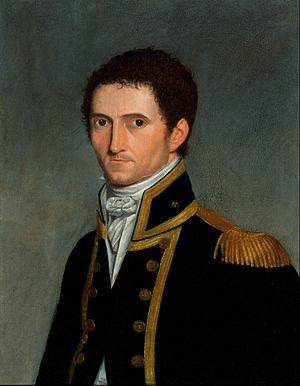
Antoine Toussaint de Chazal est un colon français établi comme planteur à l'Île-de-France, de nos jours l'île Maurice. Né le 15 décembre 1770, à Port-Louis, Mort à Moka, le 25 décembre 1822.